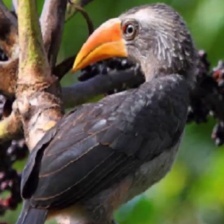
Species: MALABAR HORNBILL
Scientific name: OCYCEROS GRISEUS
ImageNet parent category: hornbill